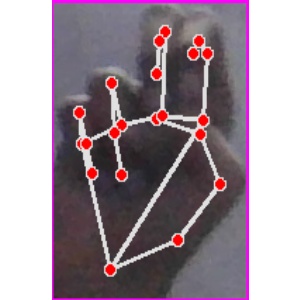
अक्षर: ह